West Slavs

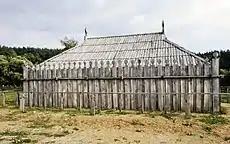
Reconstruction of the Slavic temple in Groß Raden

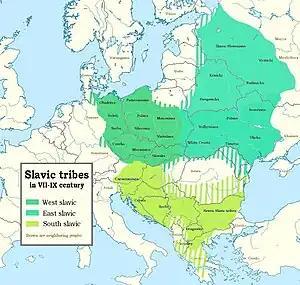
Slavic tribes from the 7th to 9th centuries AD in Europe

In the Early Middle Ages, the name "Wends" (probably derived from the Roman-era "Veneti") may have applied to Slavic peoples. However, sources such as the "Chronicle of Fredegar" and Paul the Deacon are neither clear nor consistent in their ethnographic terminology, and whether "Wends" or "Veneti" refer to Slavic people, pre-Slavic people, or to a territory rather than a population, is a matter of scholarly debate.